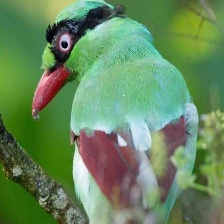
Species: GREEN MAGPIE
Scientific name: CISSA CHINENSIS
ImageNet parent category: magpie